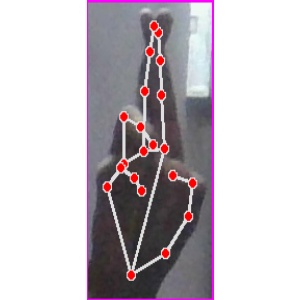
अक्षर: र